Sivakumar Varatharaju

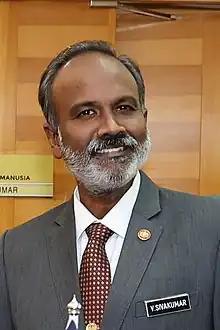

Sivakumar s/o Varatharaju Naidu (born 5 December 1970), better known as V. Sivakumar, is a Malaysian politician who has served as the Member of Parliament (MP) for Batu Gajah since May 2013. He served as the Minister of Human Resources in the Unity Government administration under Prime Minister Anwar Ibrahim from December 2022 to December 2023 and Member of the Perak State Legislative Assembly (MLA) for Tronoh from March 2008 to May 2013. He also served as Speaker of the assembly from April 2008 to May 2009. He is a member of the Democratic Action Party (DAP), a component party of the Pakatan Harapan (PH) and formerly Pakatan Rakyat (PR) coalitions. He has also served as the Deputy Secretary-General of DAP since November 2017. He was also the sole Cabinet minister of the Indian ethnicity prior to the 2023 cabinet reshuffle.